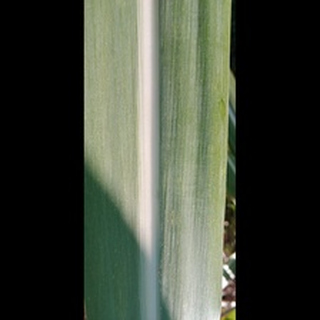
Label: healthy_sugarcane